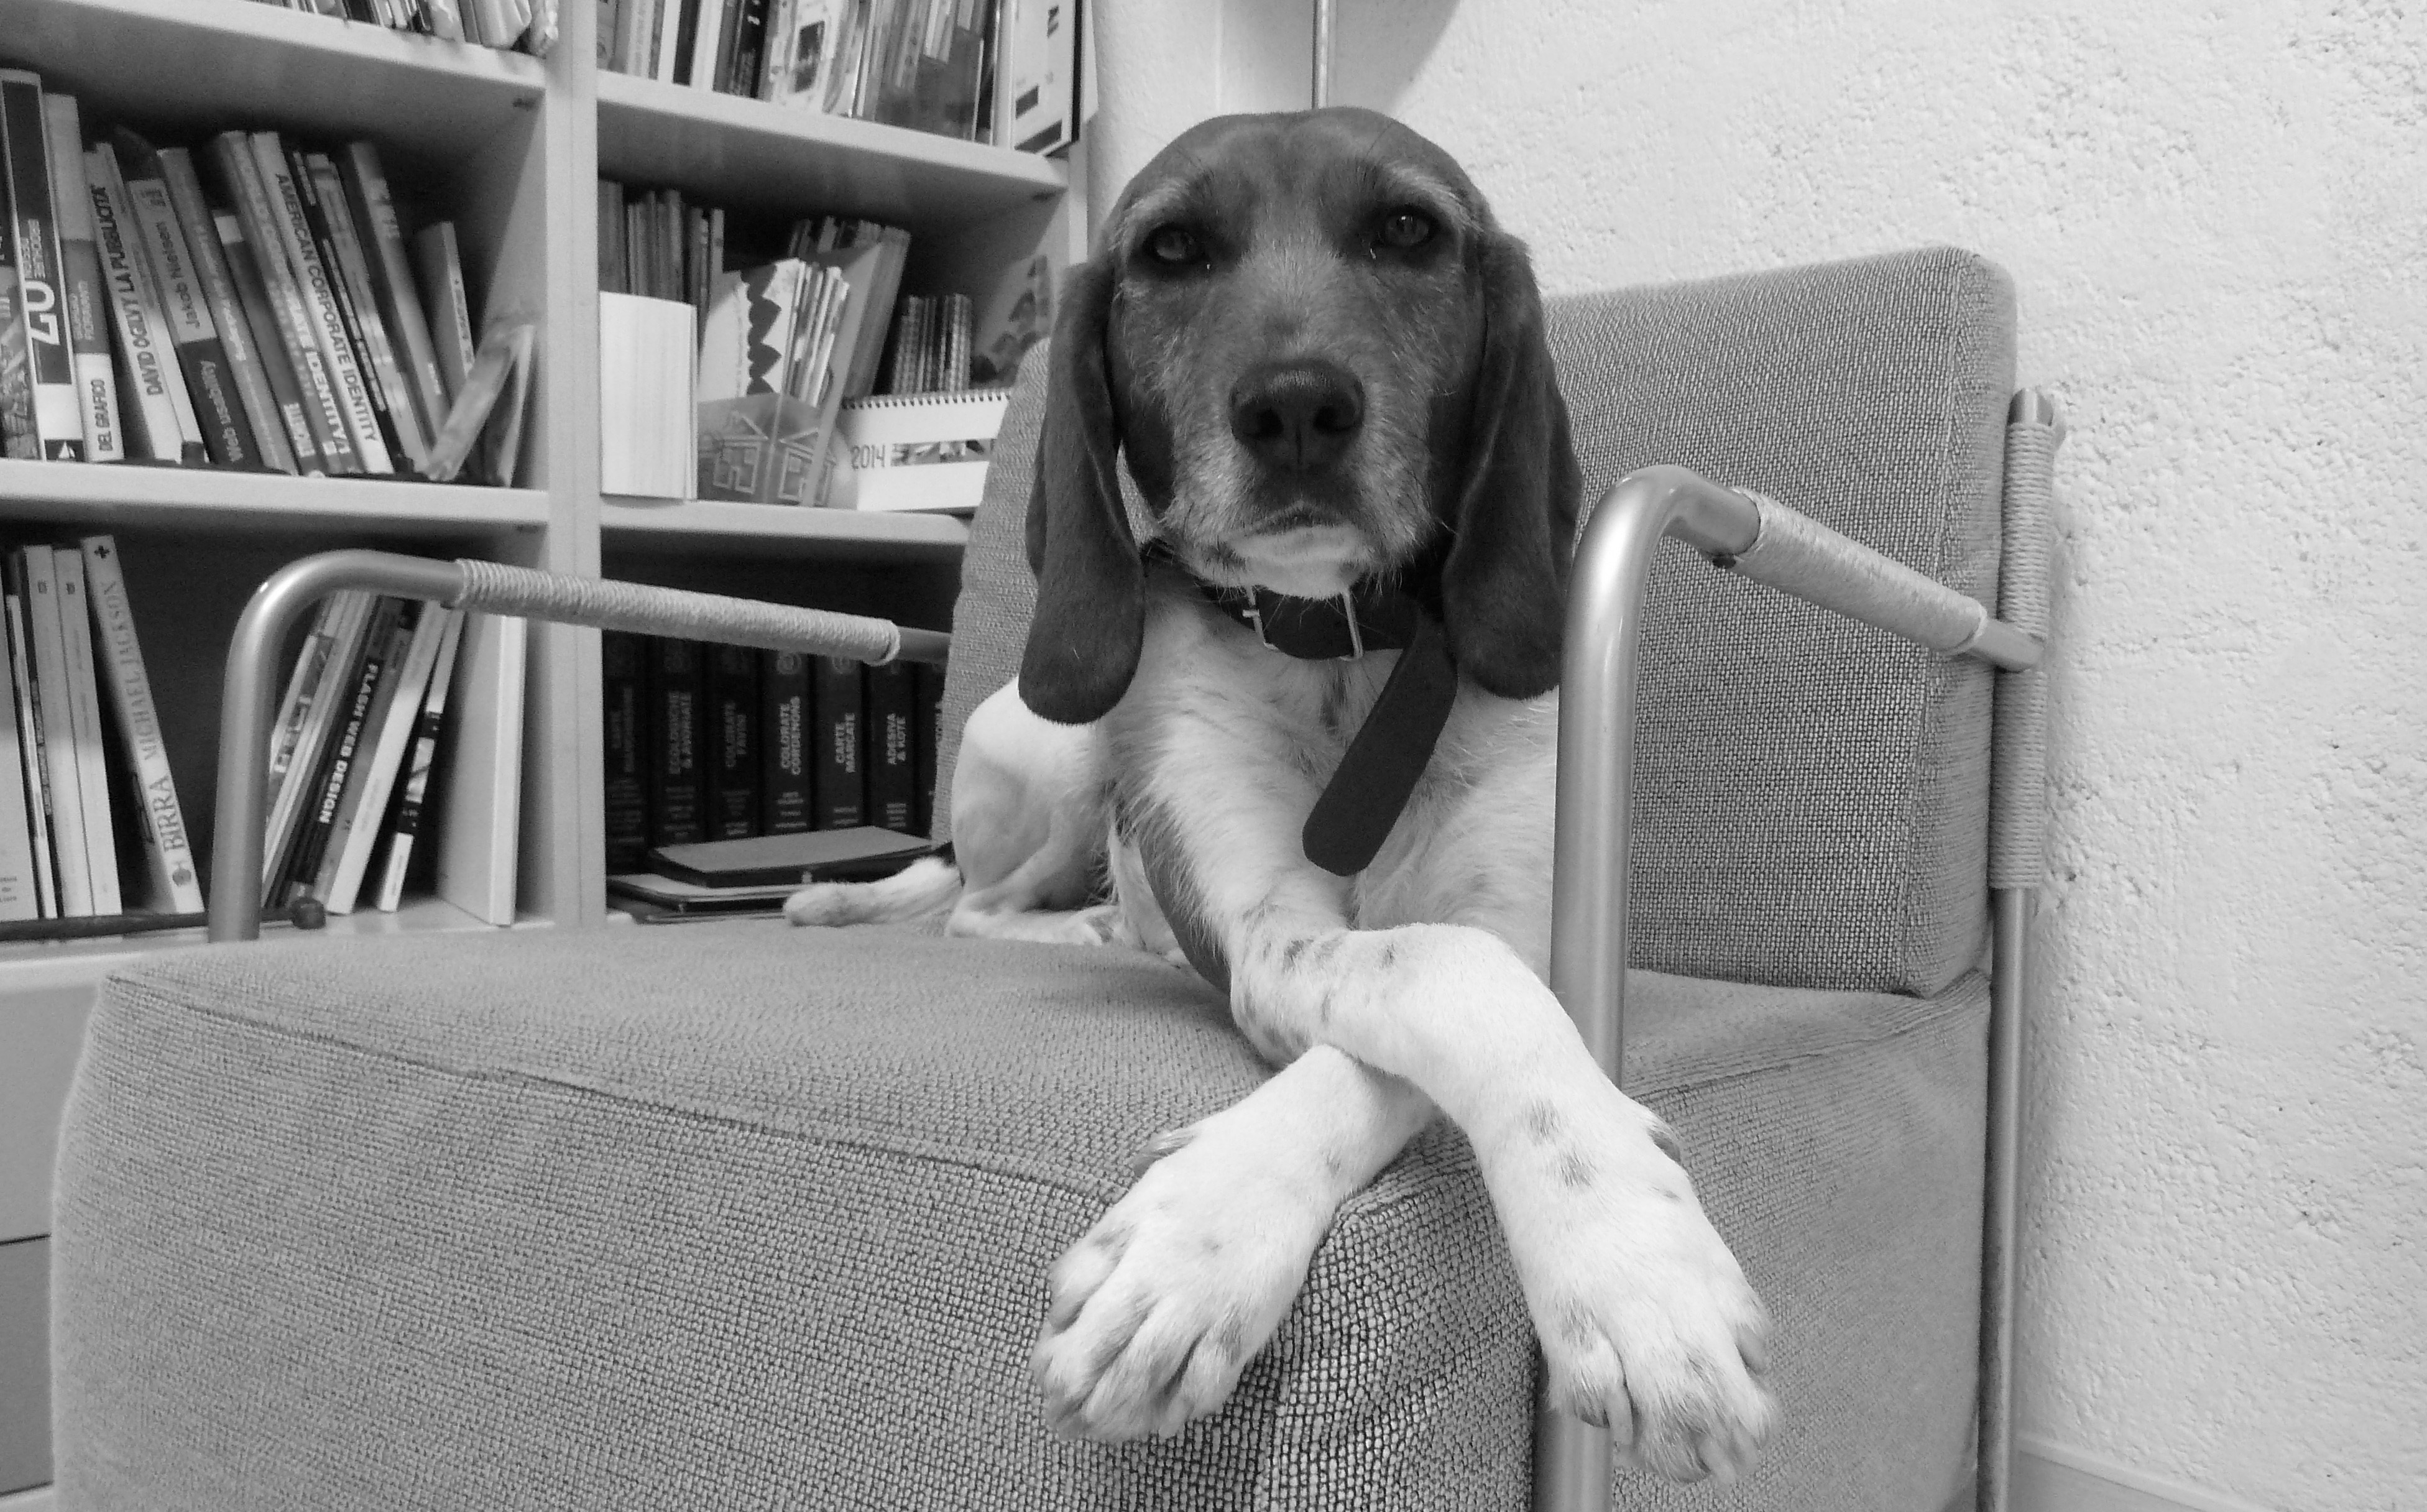
black and white, white, dog, animal, sitting, mammal, black, monochrome, friend, beagle, monochrome photography, dog like mammal, human positions